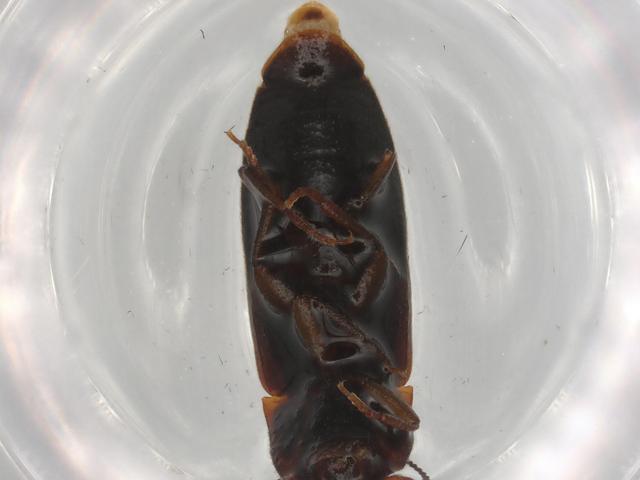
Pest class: clickbeetles_wireworms